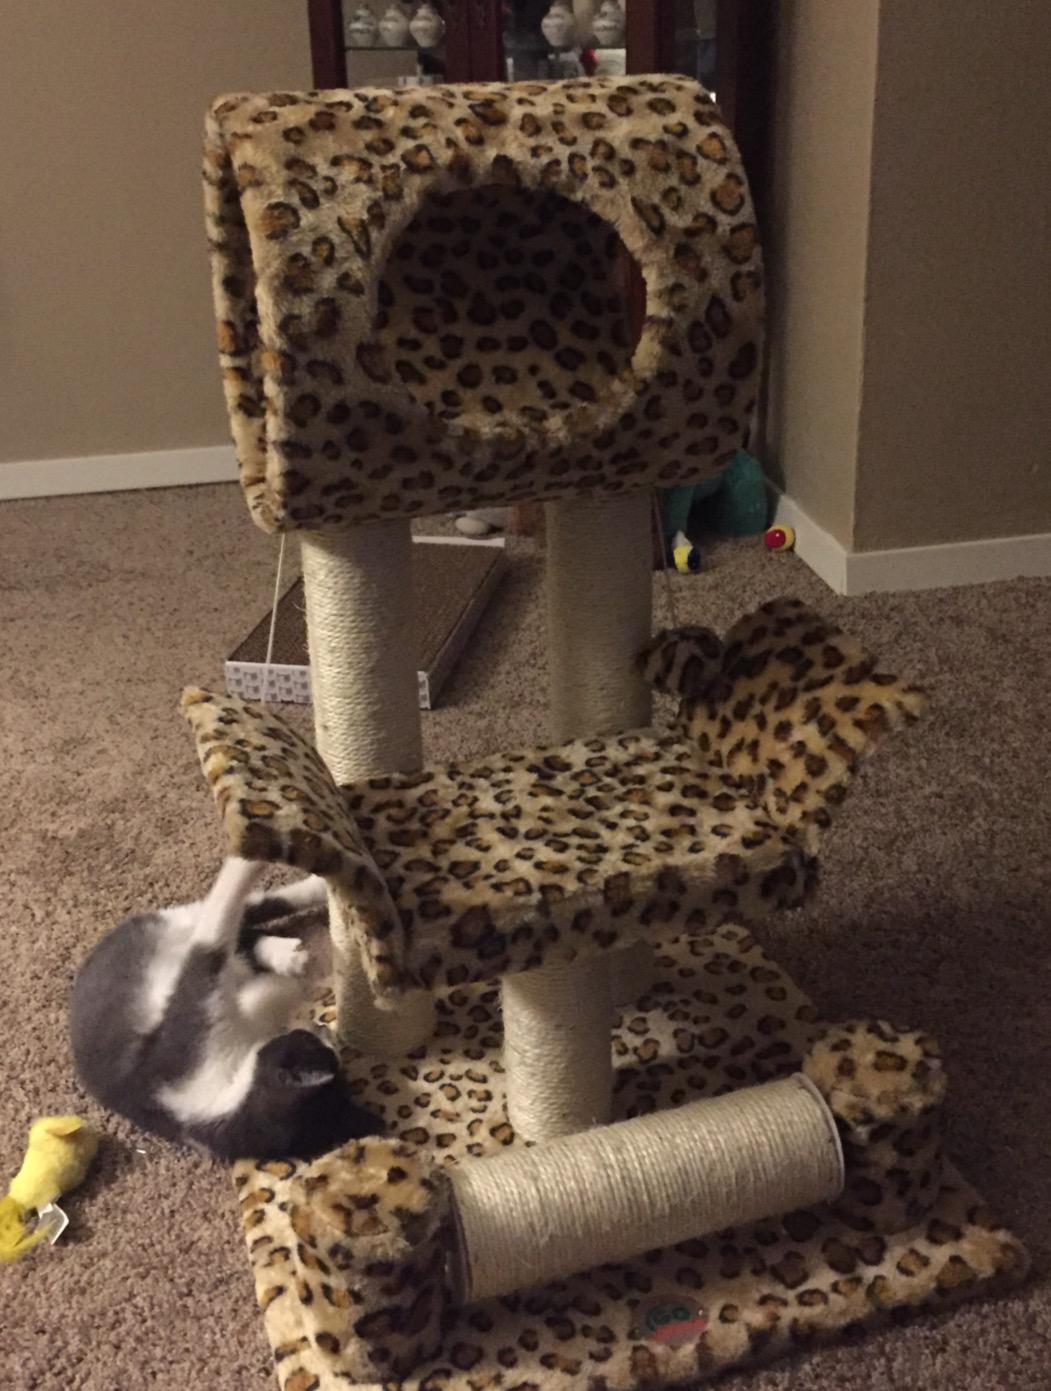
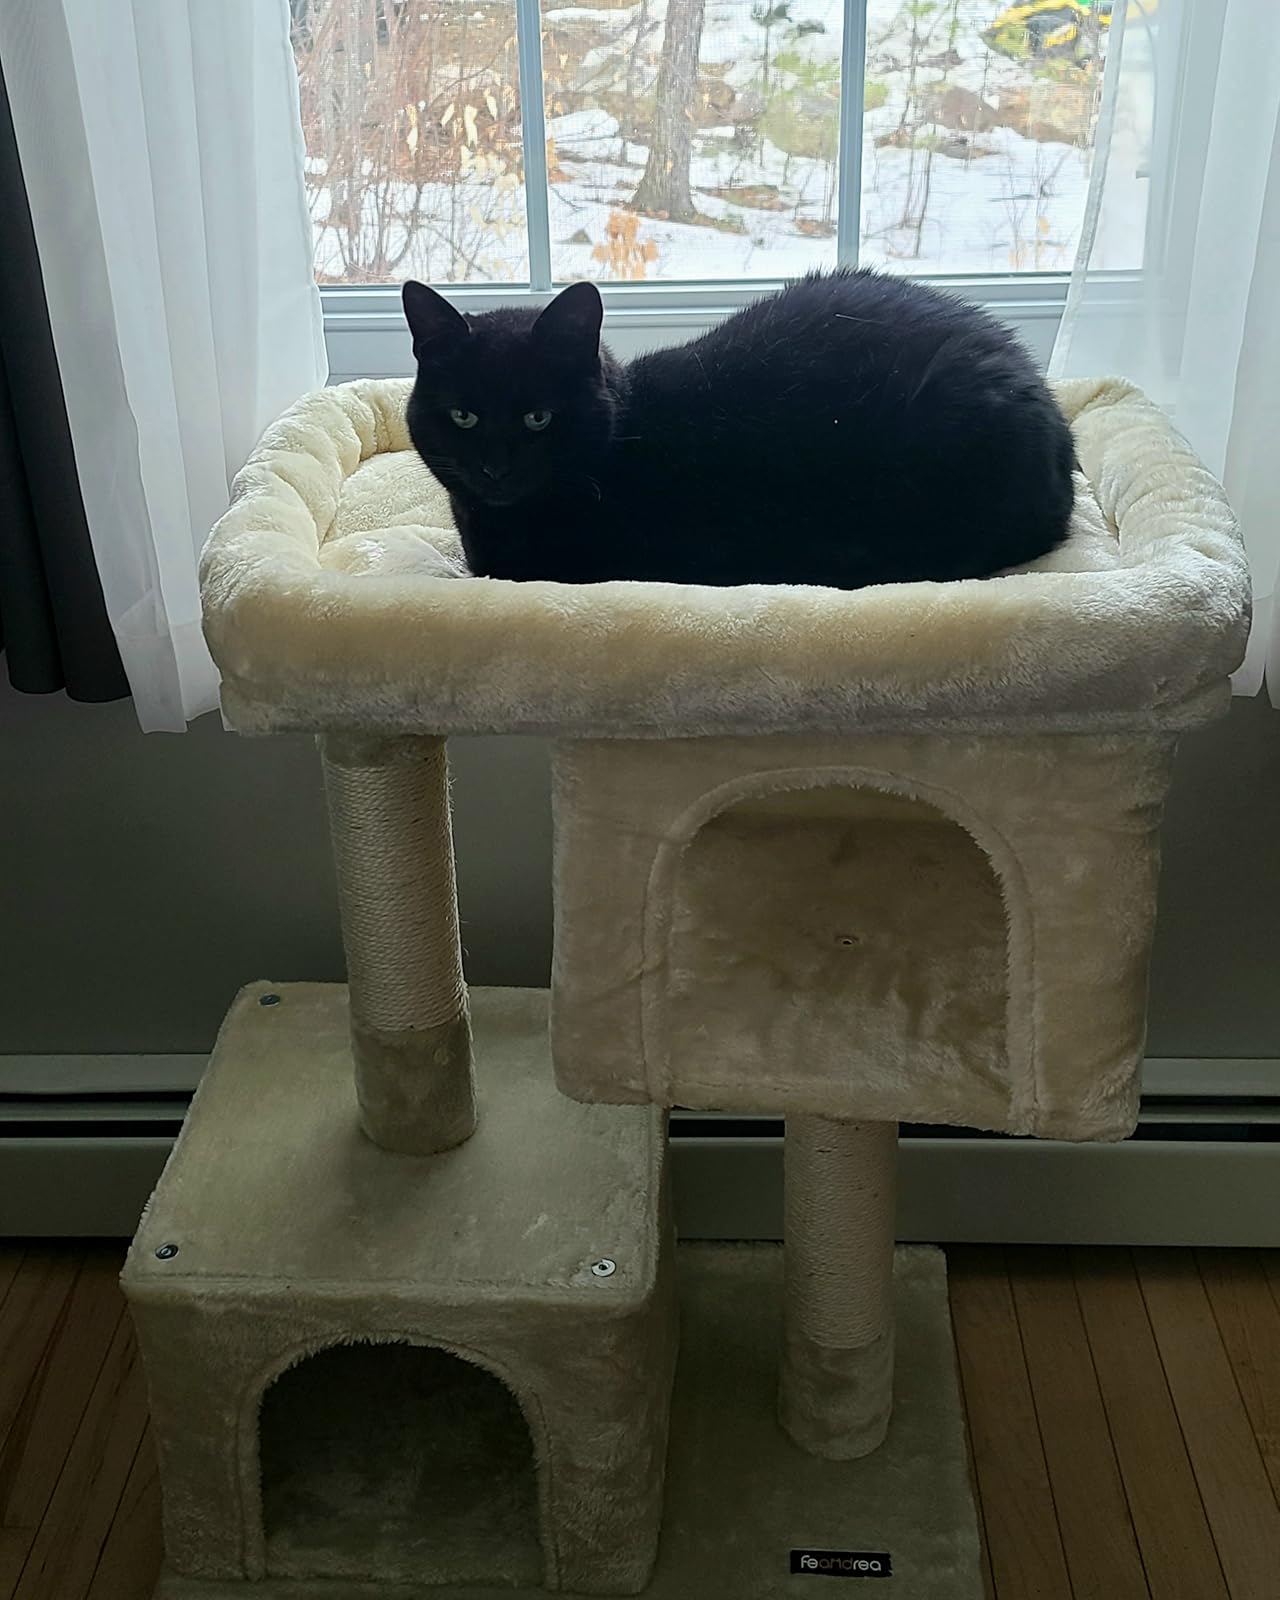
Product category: items_cat tree
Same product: no